Dan Choi

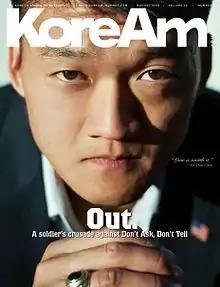
On the cover of "KoreAm", August 2009

Since Choi's coming out, 38 West Point alumni also came out and announced the formation of Knights Out, an organization of West Point alumni who support the rights of LGBT soldiers to serve openly. Choi was one of the founding members and is the spokesperson for the group. The organization offers "to help their alma mater educate future Army leaders on the need to accept and honor the sacrifices of lesbian, gay, bisexual and transgender troops."